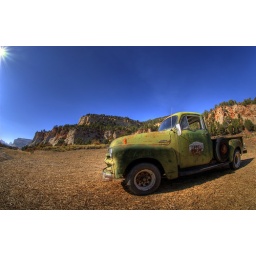
An old green truck I found in Utah.Playing with HDR.